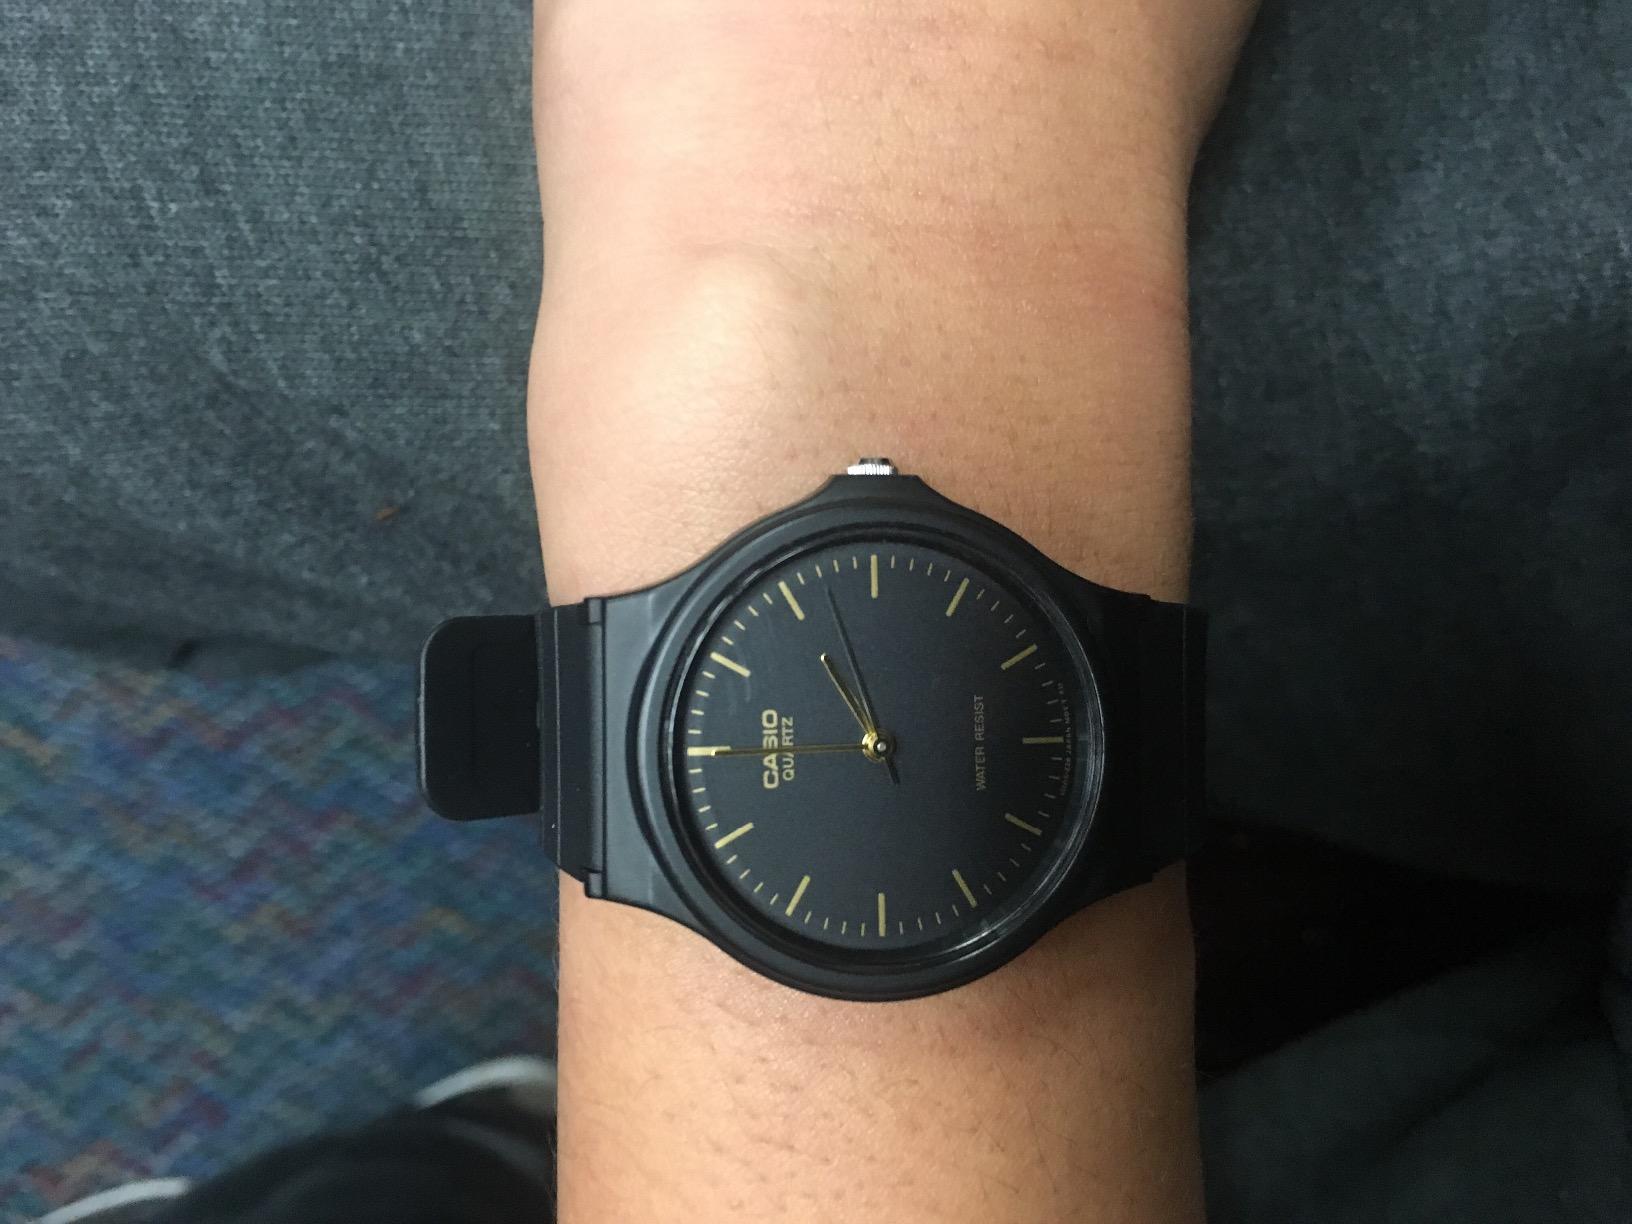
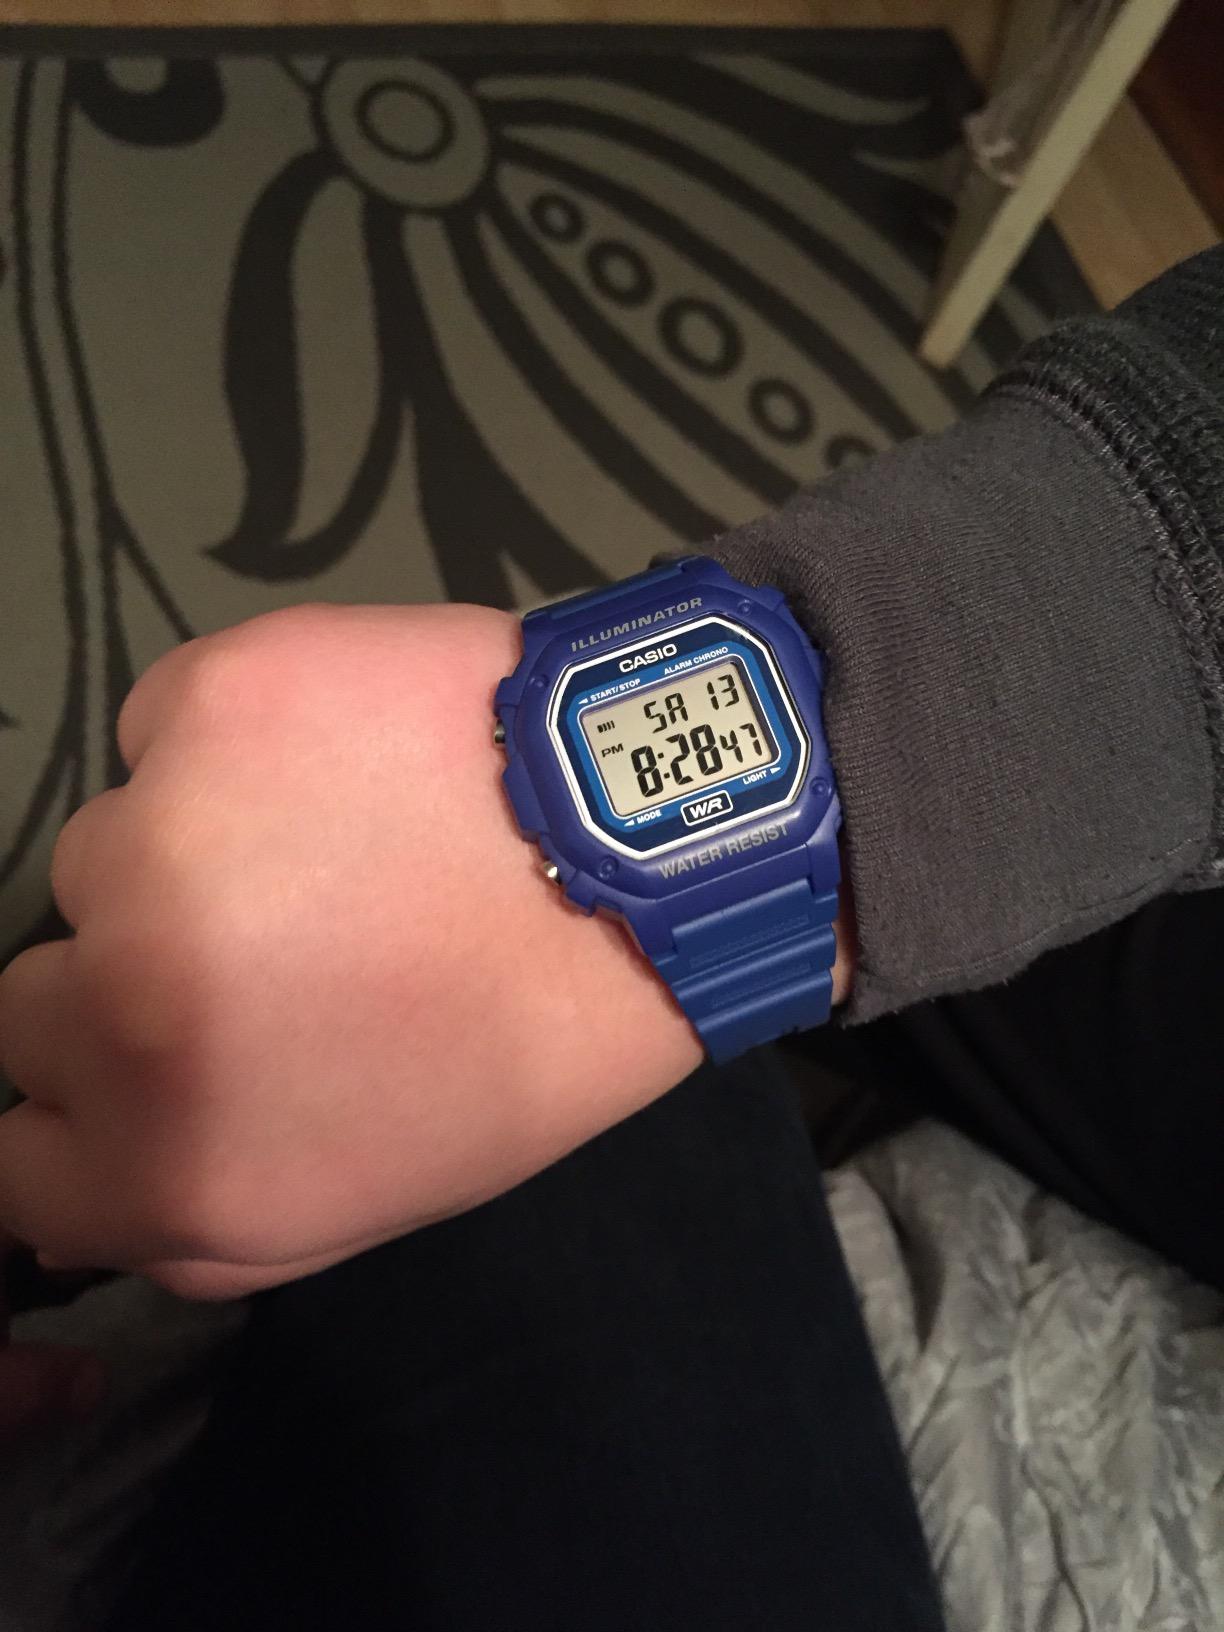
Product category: accessories_watch
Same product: no